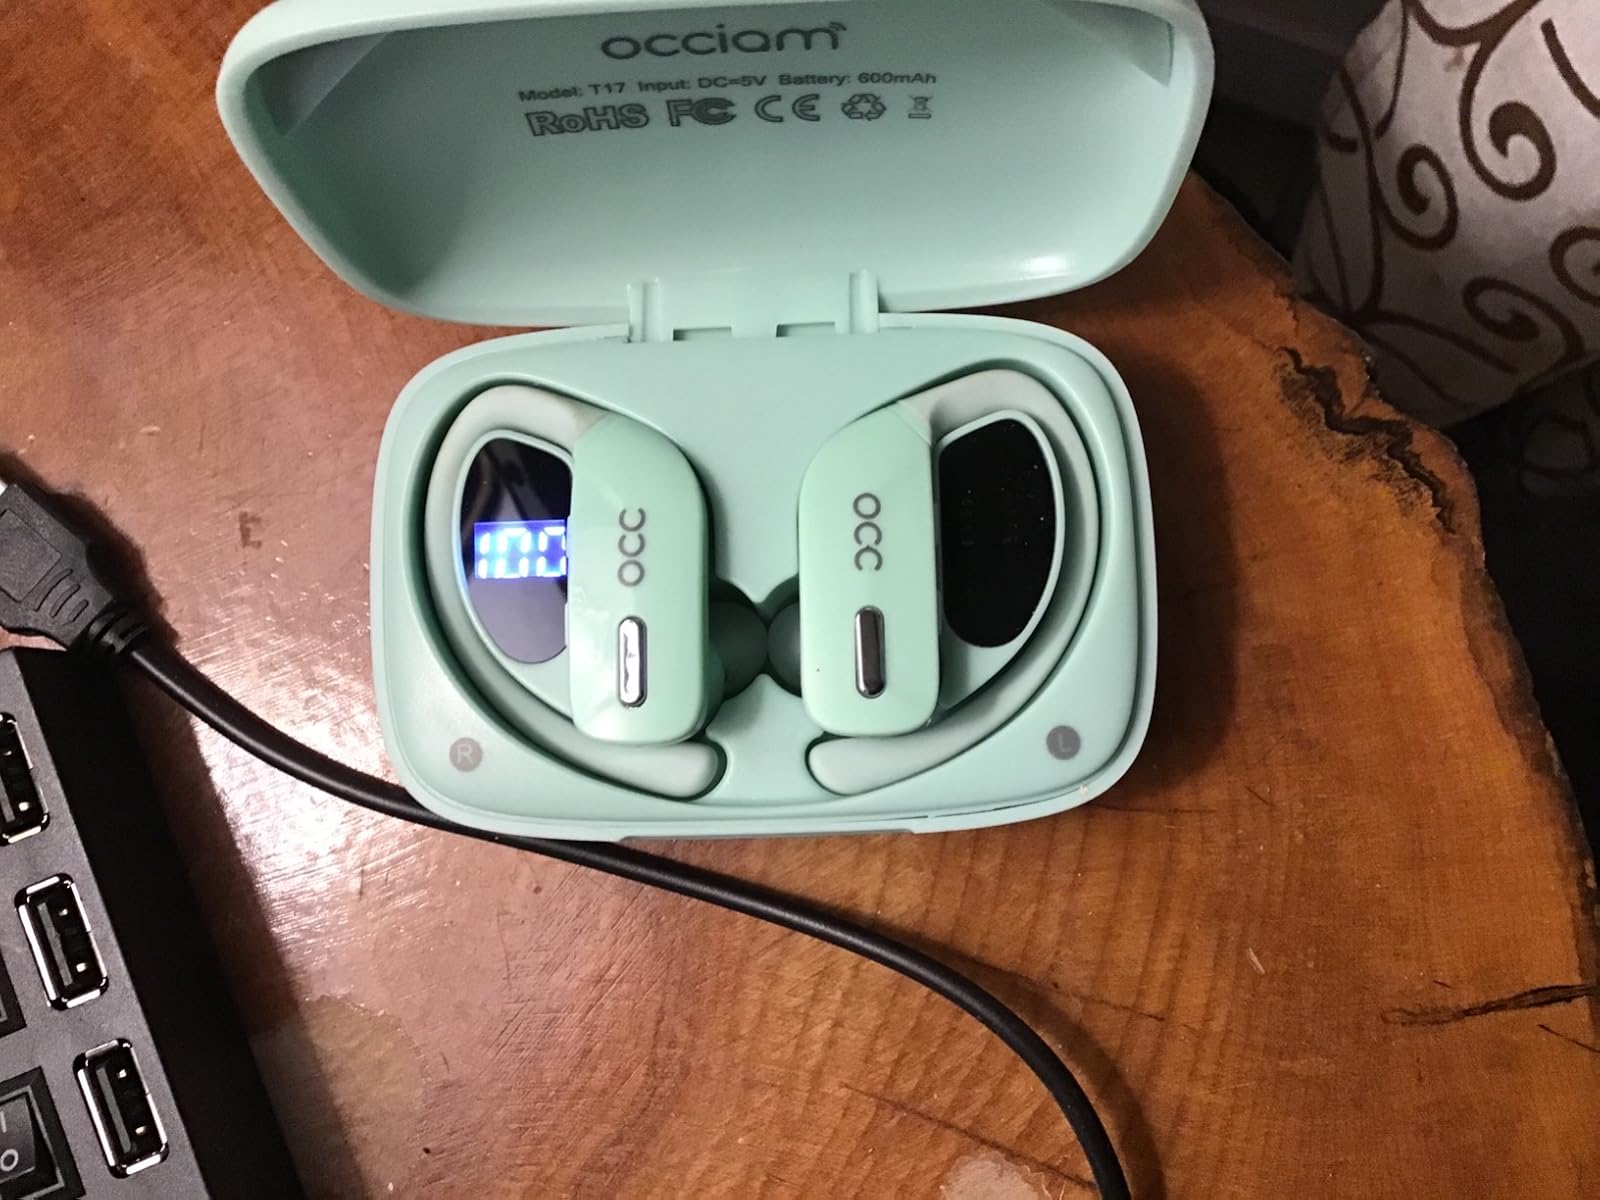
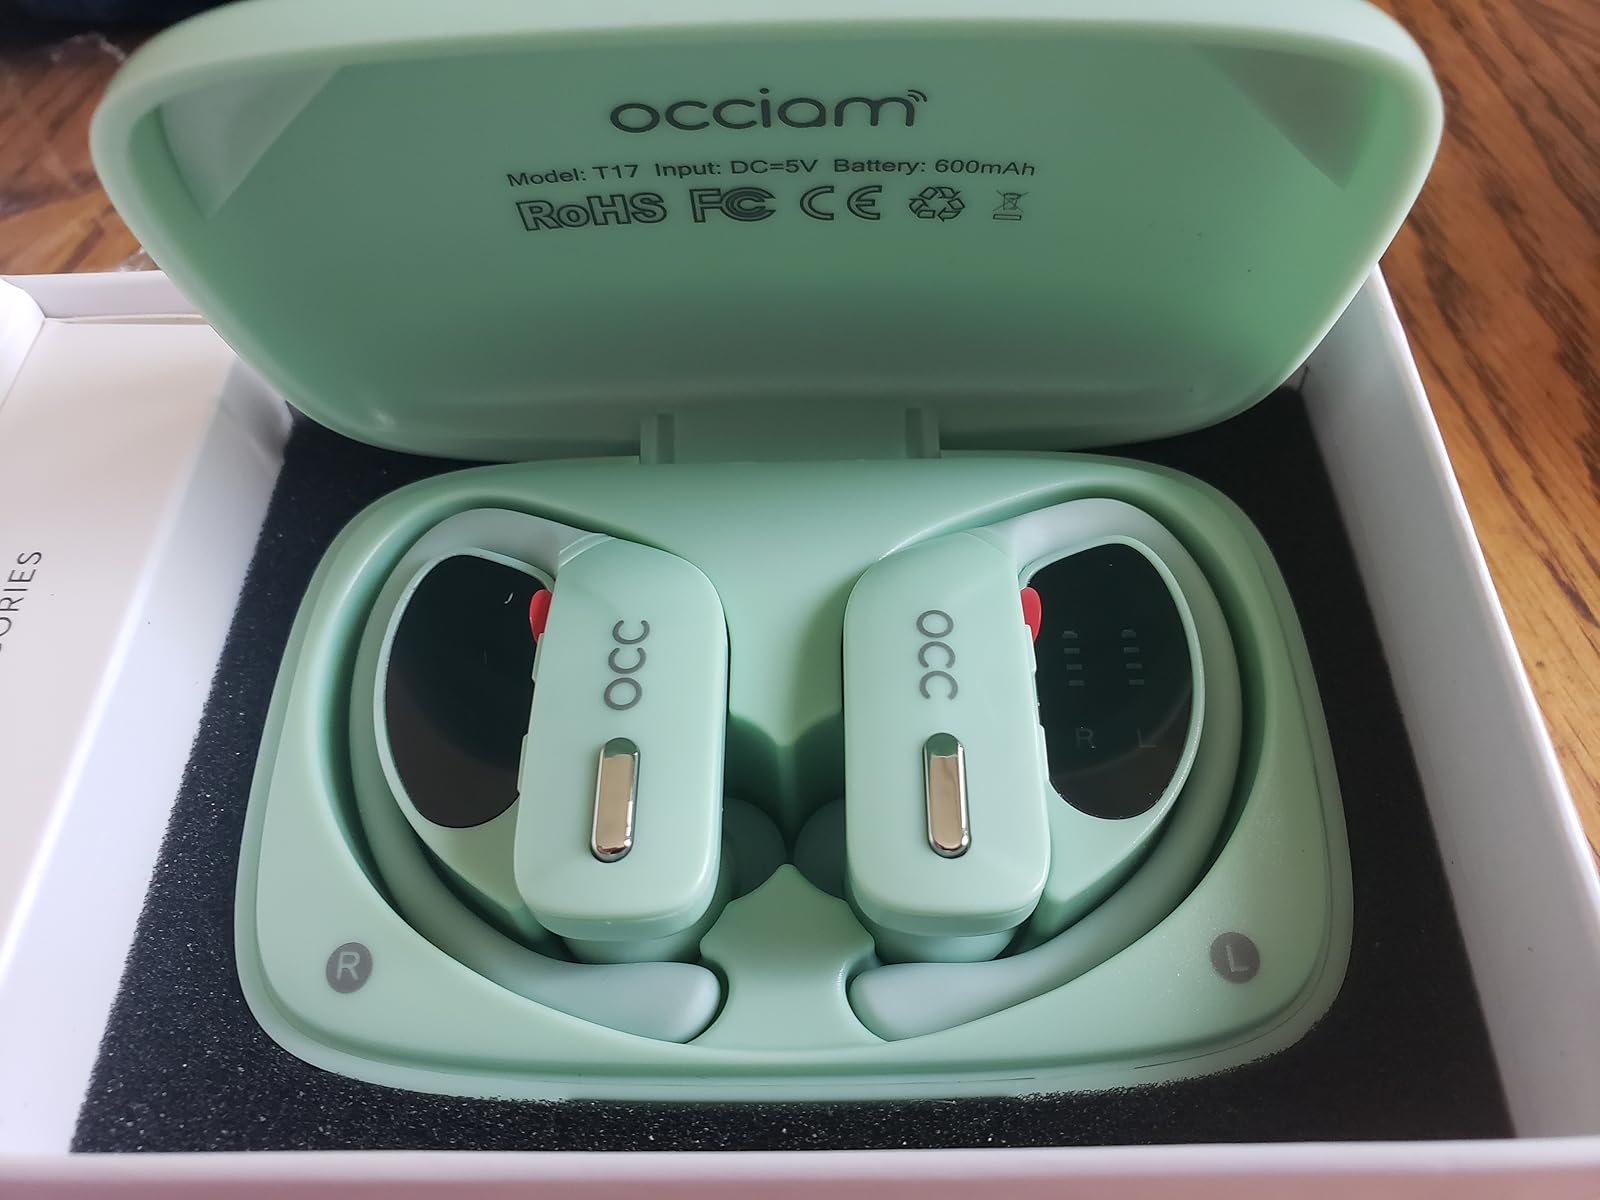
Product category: earbuds
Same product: yes